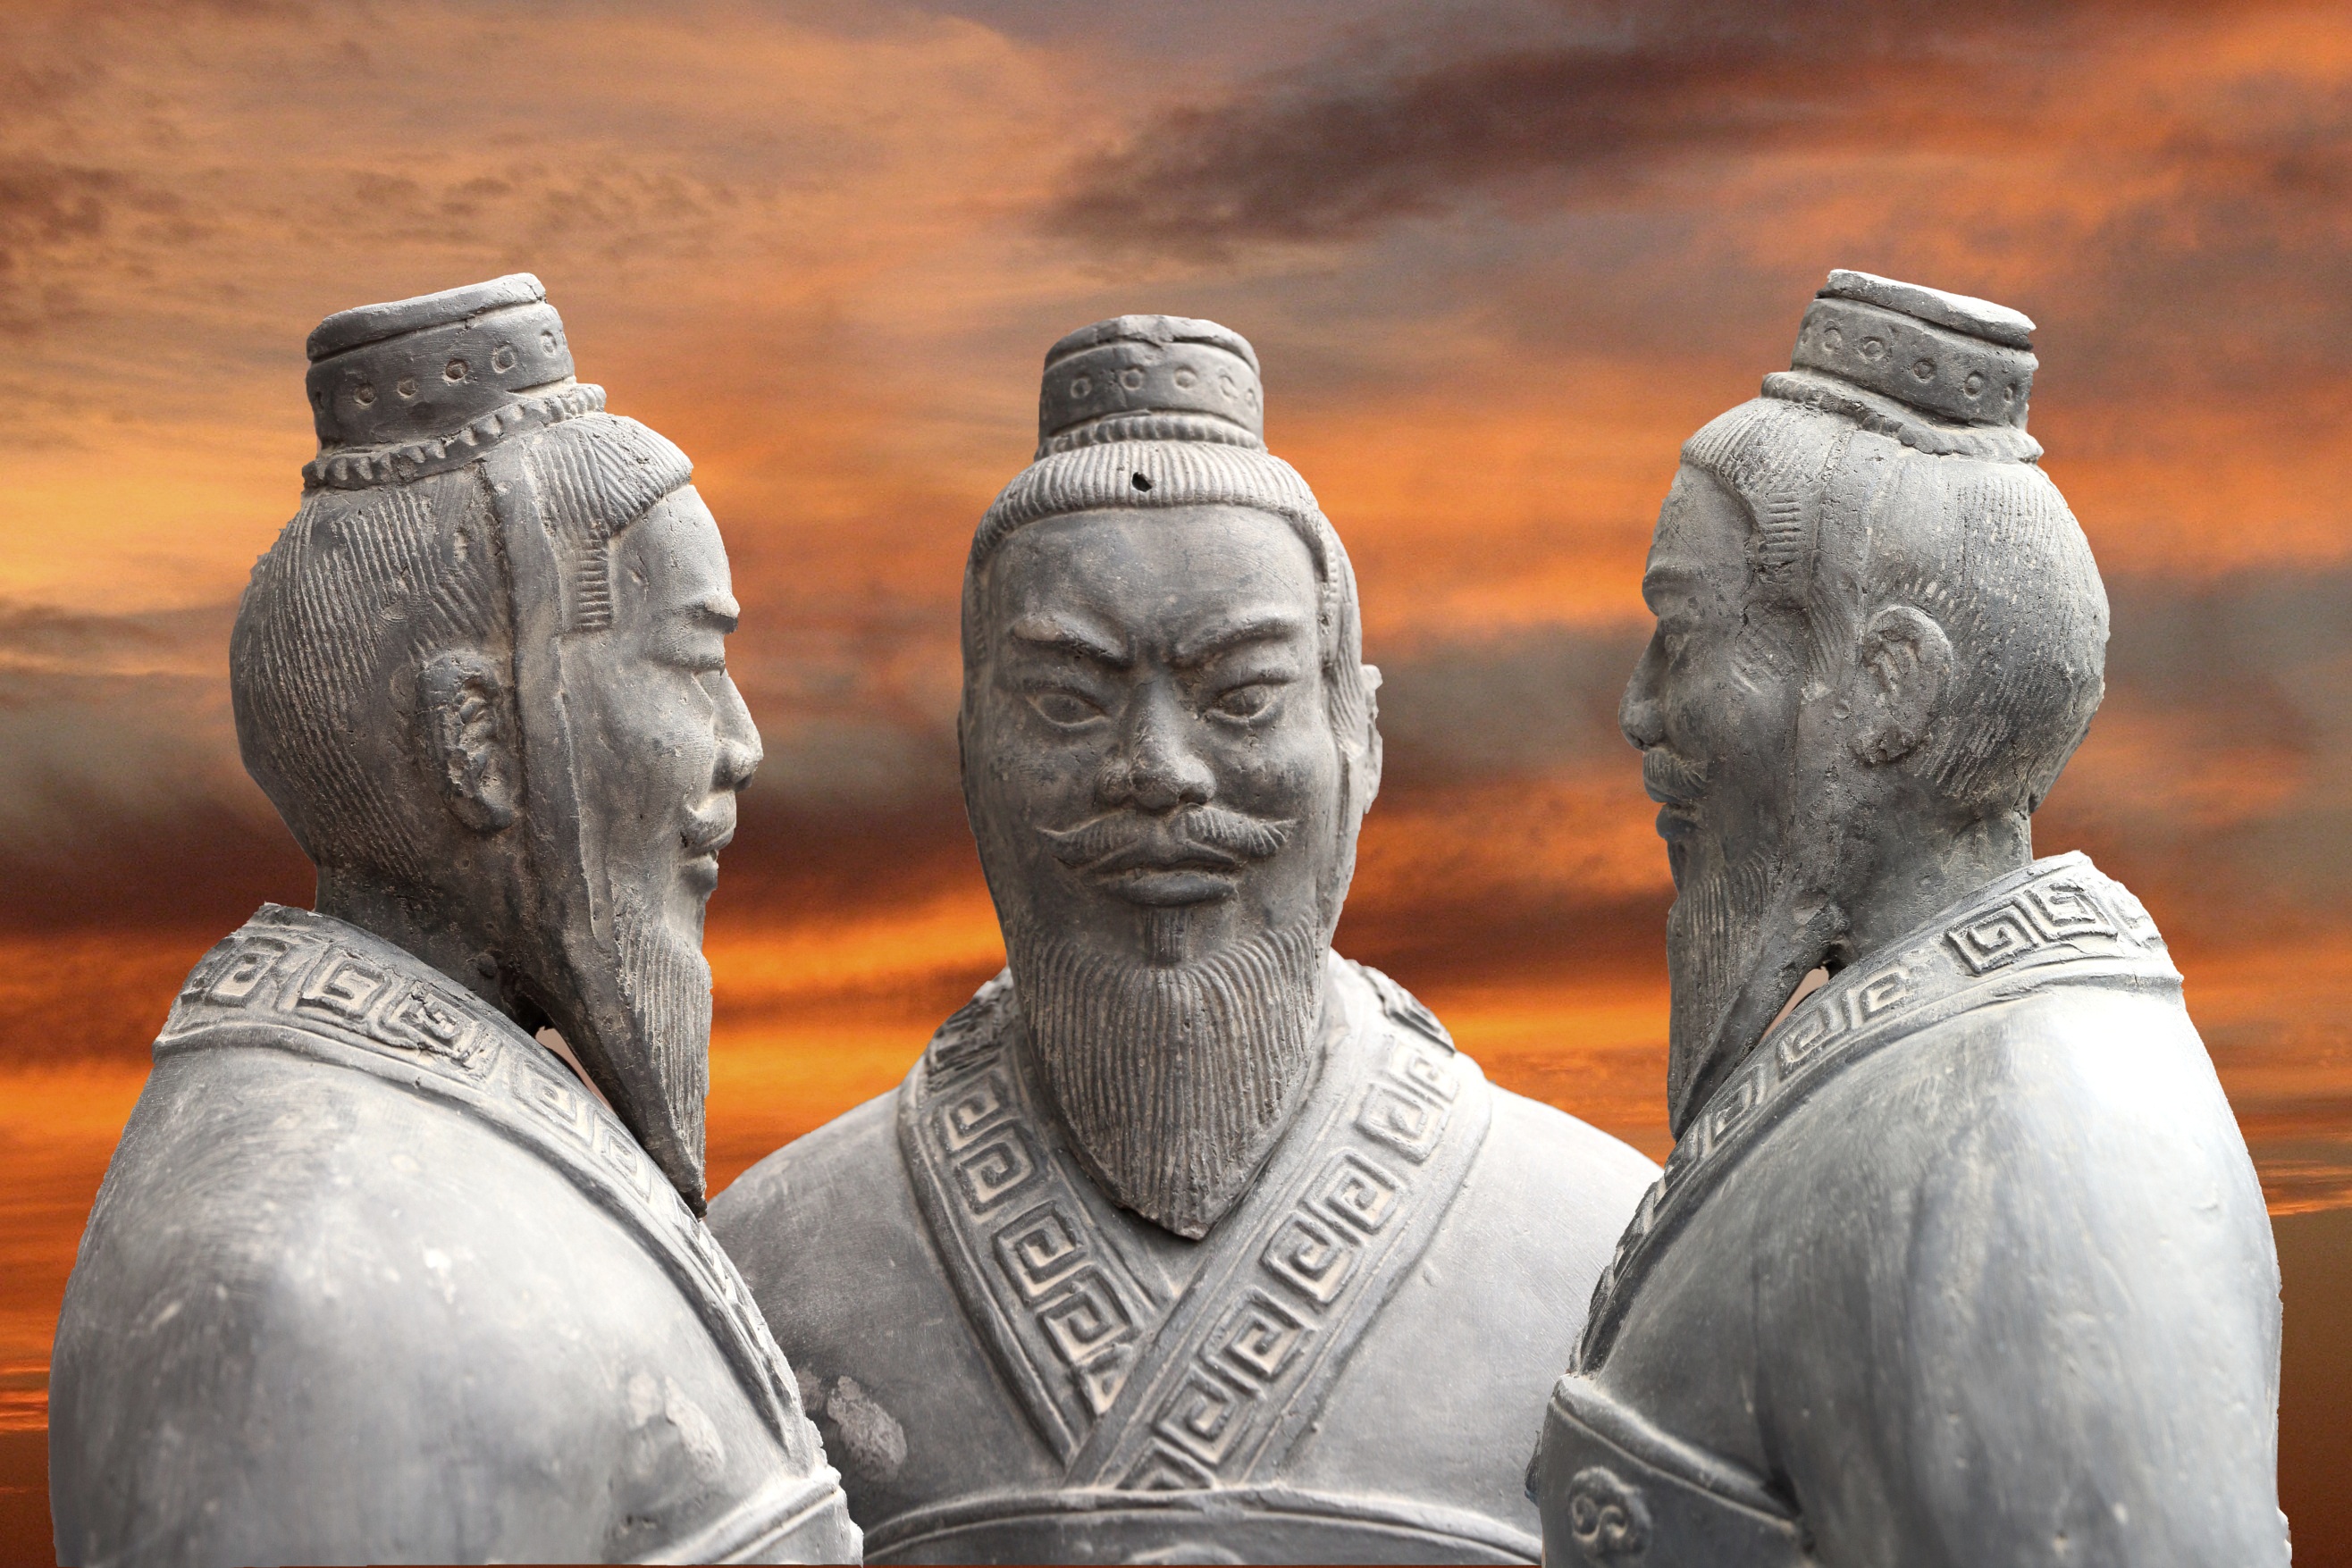
man, sunset, monument, statue, soldier, fig, sculpture, art, temple, history, carving, china, stature, warrior, clay figures, ancient history